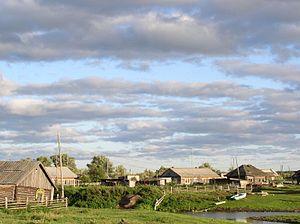
La plaine de Sibérie occidentale est une immense étendue presque plate, qui occupe la partie occidentale de la Sibérie, en Russie. Elle est délimitée à l'ouest par les reliefs de l'Oural, à l'est par le fleuve Ienisseï et le plateau de Sibérie centrale, au sud par les monts Saïan et les monts Baïkal et au nord par l'océan Arctique. C'est la plus grande région de plaine de la planète, avec une superficie de 2,6 à 2,7 millions de km². Plus de 50 pour cent de sa superficie se situe à une altitude inférieure à 100 mètres et elle culmine à 250 mètres. La plaine de Sibérie occidentale constitue environ un tiers de la Sibérie : elle s'étend du nord au sud sur 2 400 km et d'est en ouest sur 1 900 km.